Freightliner Argosy

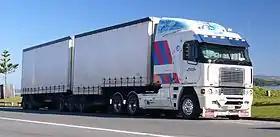
2008 Freightliner Argosy Evolution 6x4 as a B-double prime mover in New Zealand (note grille being flushed with bumper vents between headlights)

The Freightliner Argosy is a model line of cabover trucks that was produced by the American truck manufacturer Freightliner from the 1999 to 2020 model years. Developed as the replacement for the FLB cabover, the Argosy was a Class 8 truck, configured primarily for highway use. Competing against the International 9800, Kenworth K100E, and Peterbilt 362, the Argosy was the final Class 8 cabover marketed in North America, following the decline in use of the design in the United States and Canada.